Answer in natural language. Considering the relative positions, is gray rectangle sofa (marked C) above or below black tv (marked B)? Choose between the following options: above or below
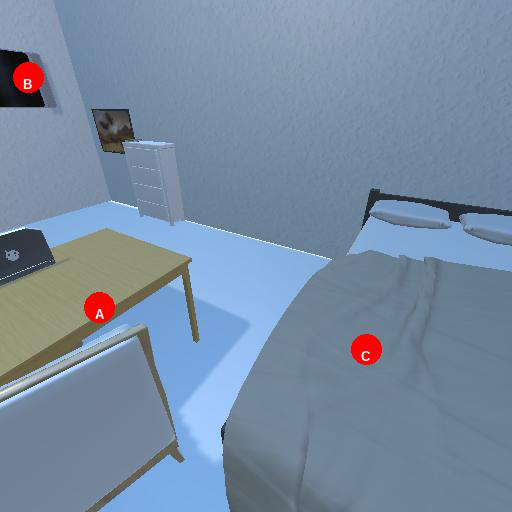
<answer>below</answer>